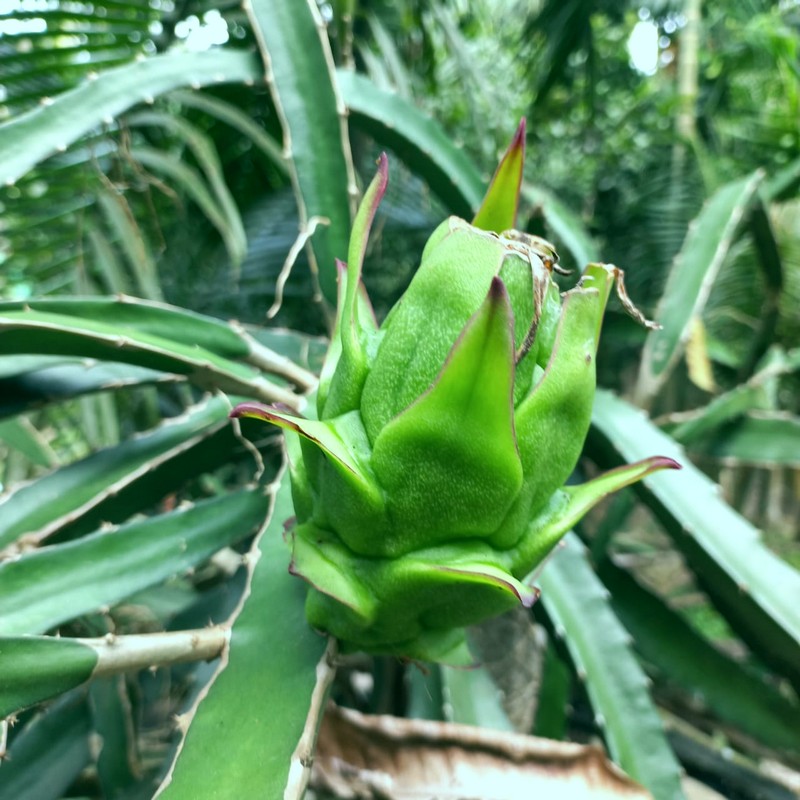
Label: Immature Dragon Fruit